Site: brandenburg
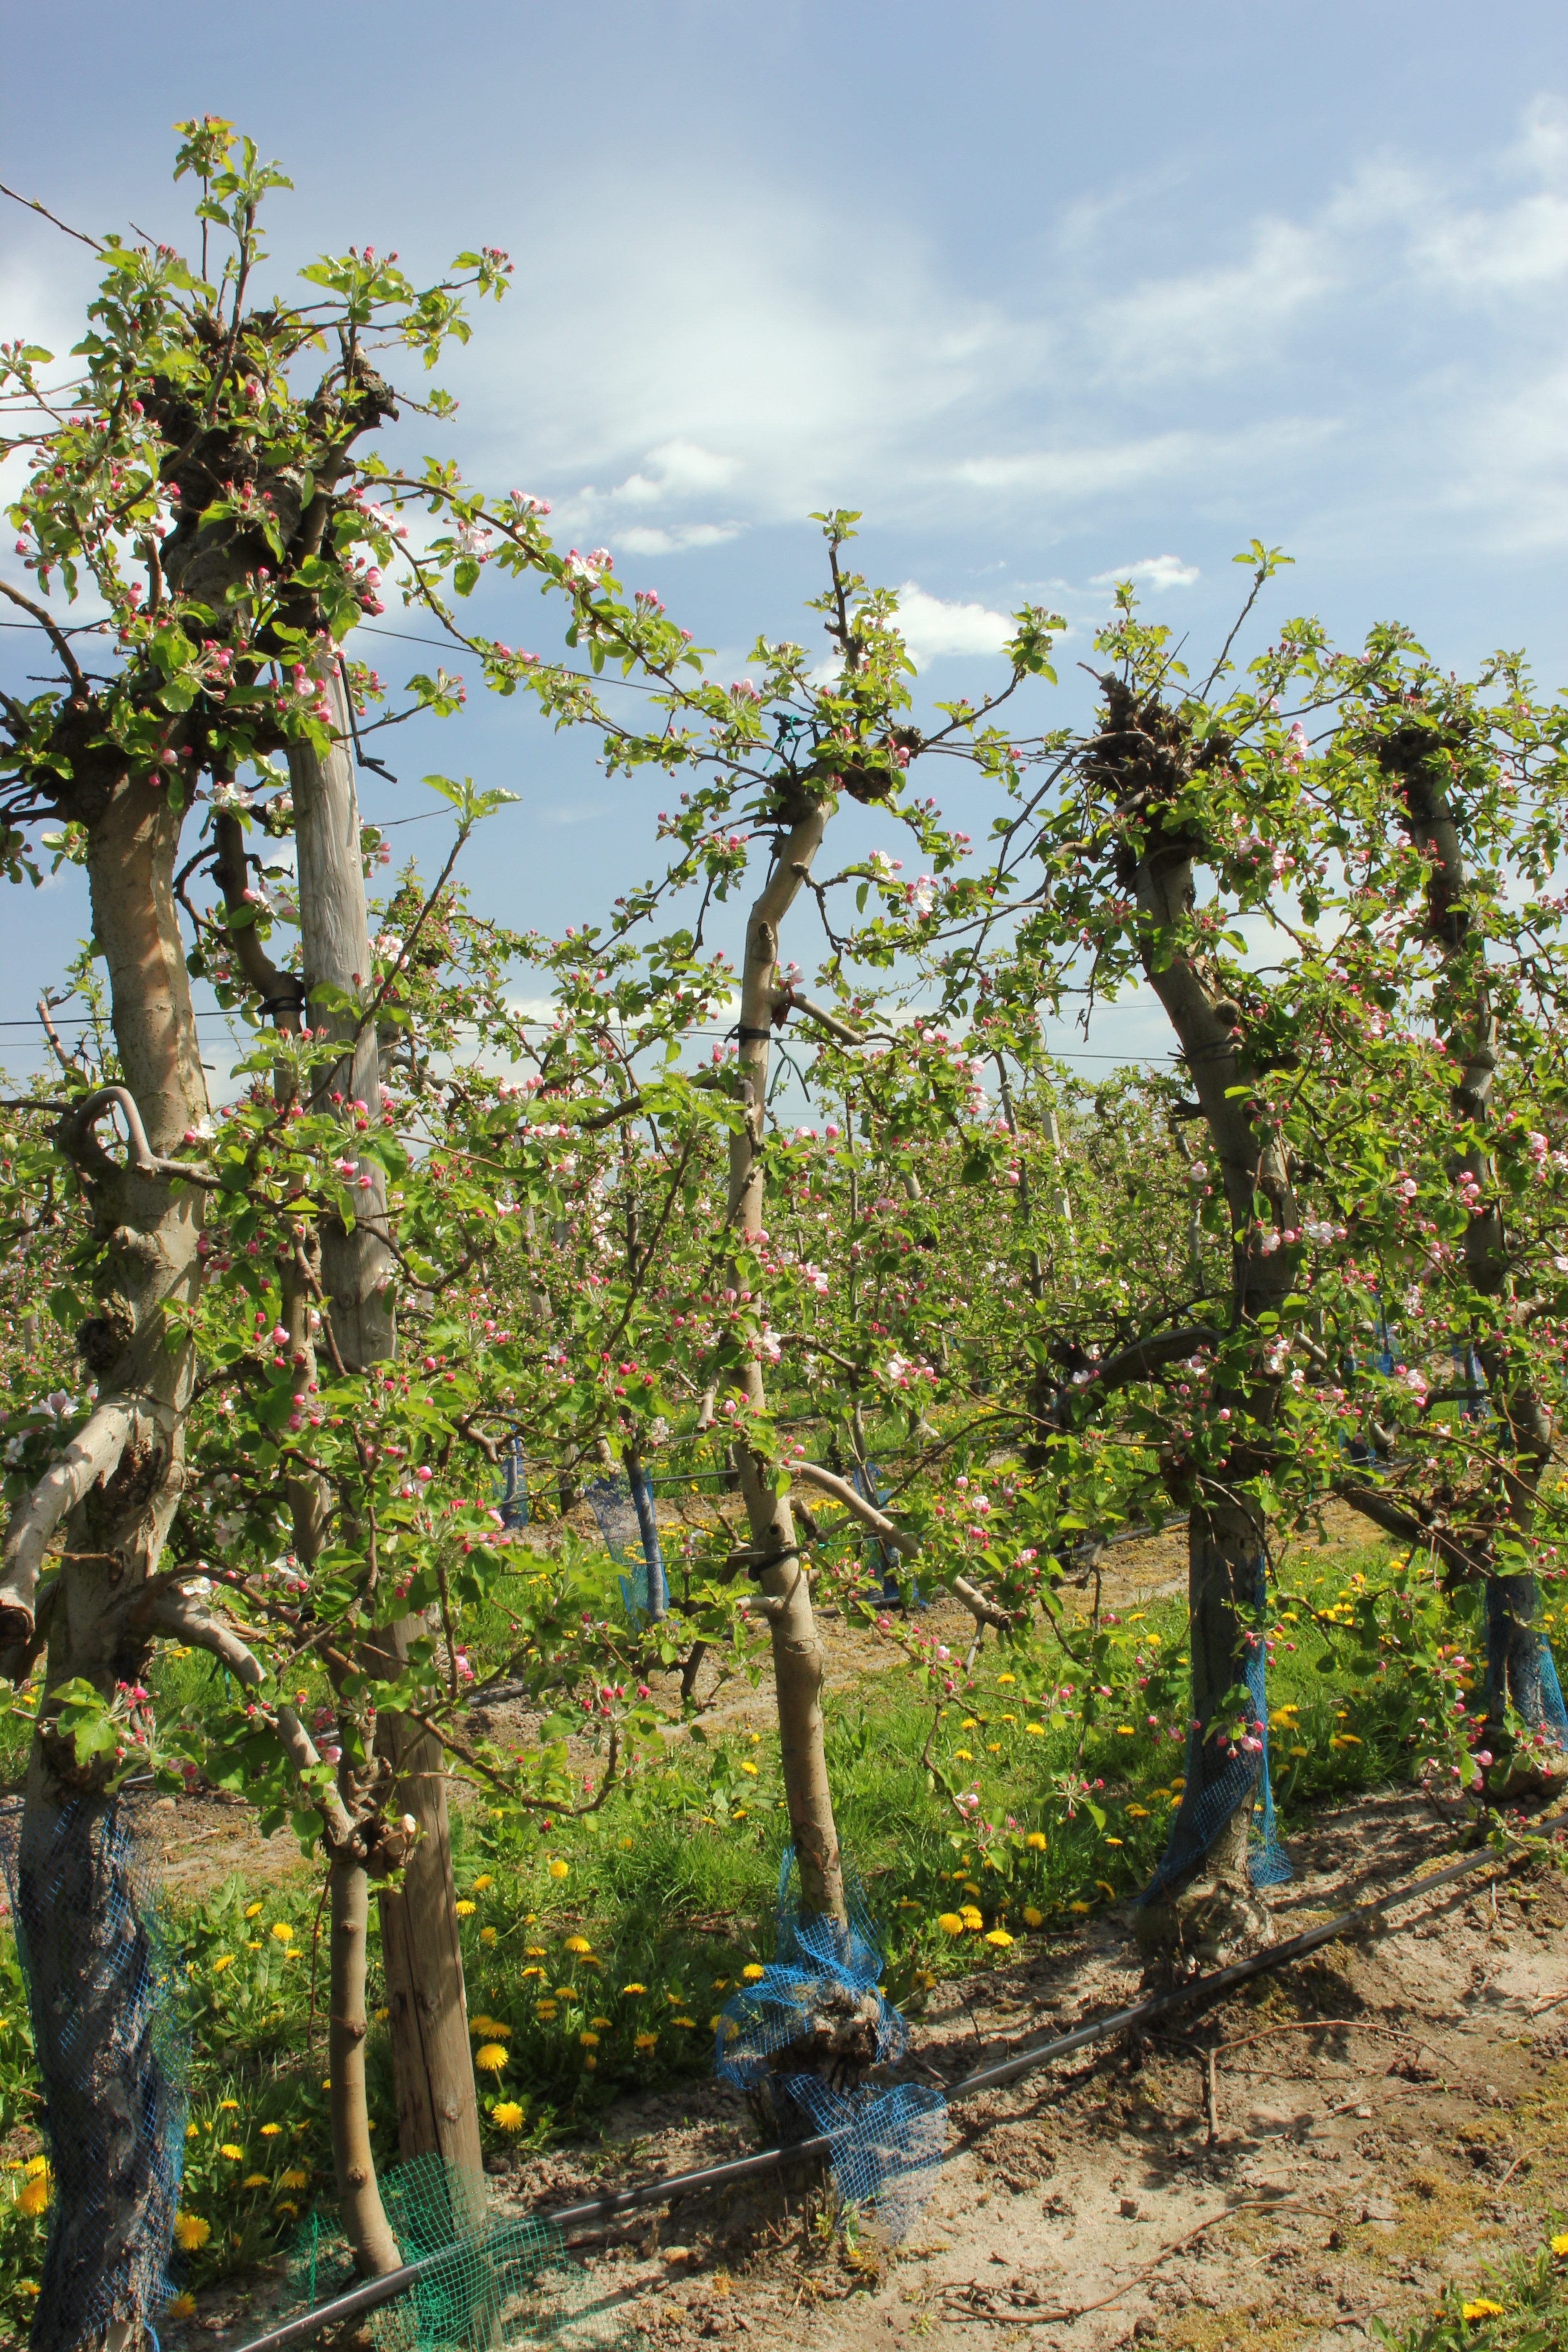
Growth stage (BBCH 57): Inflorescence emergence